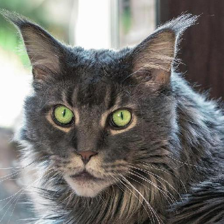
Label: animals